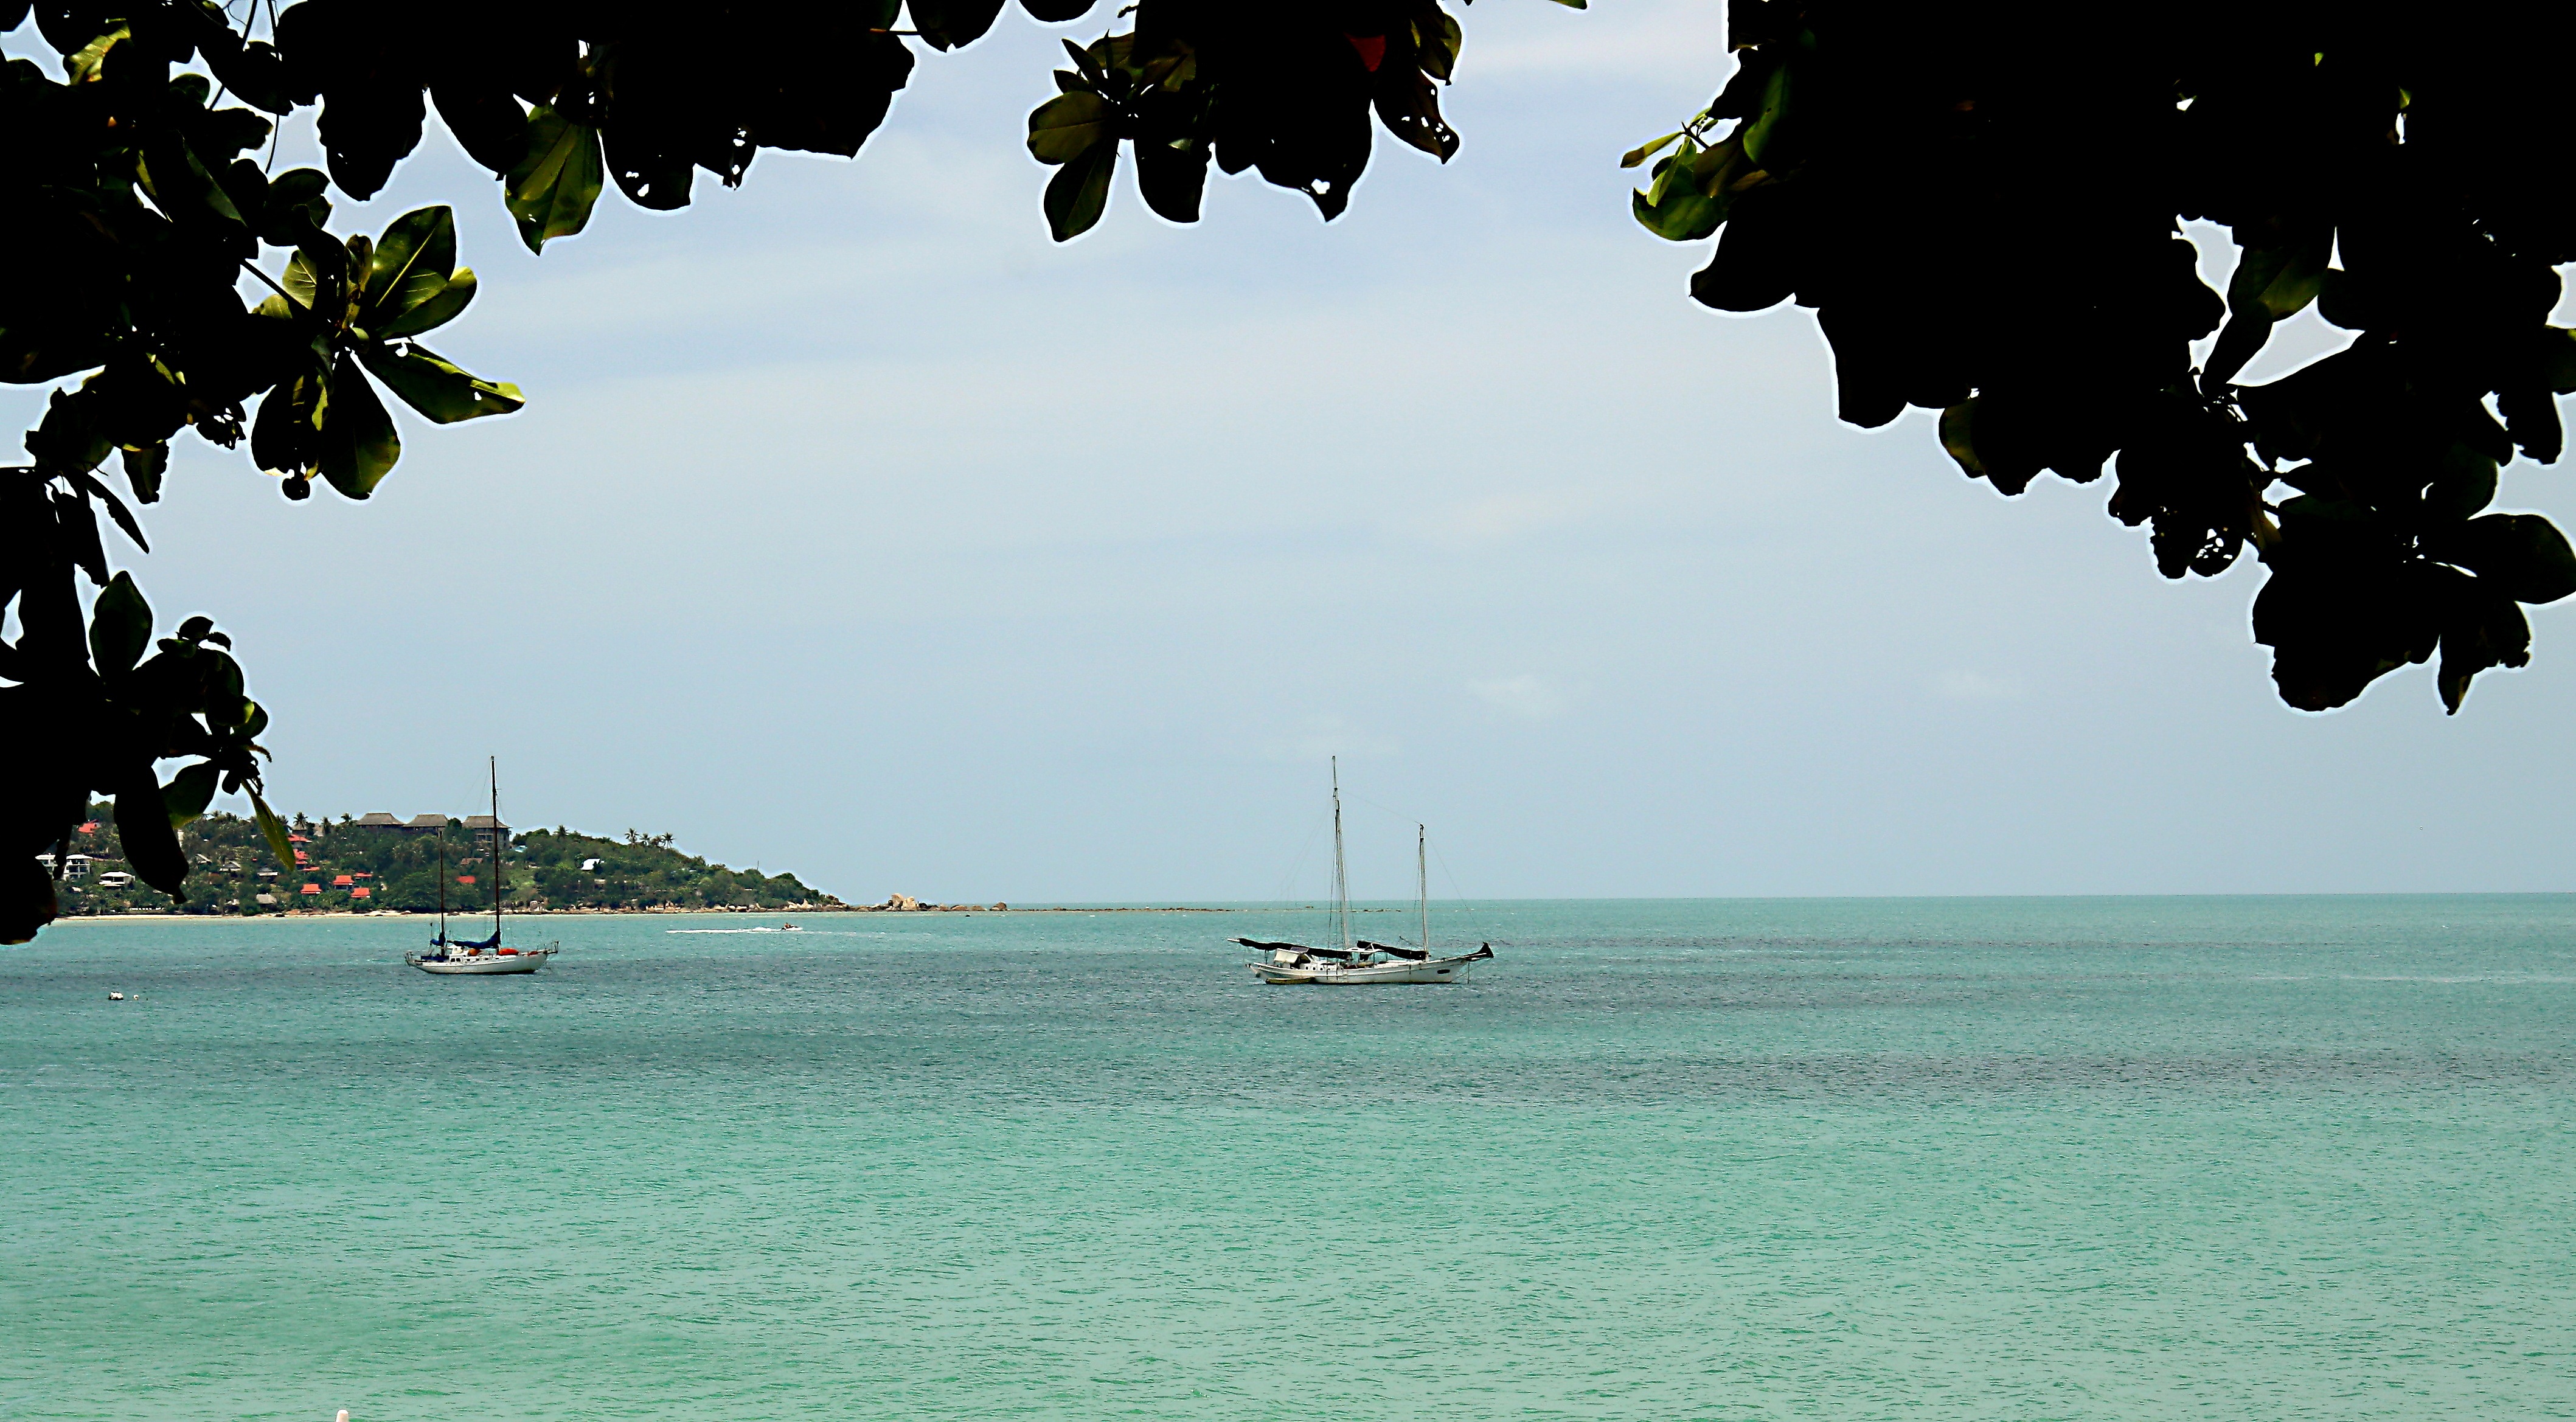
beach, sea, tree, water, ocean, boot, bay, asia, thailand, tropics, ko samui, arecales